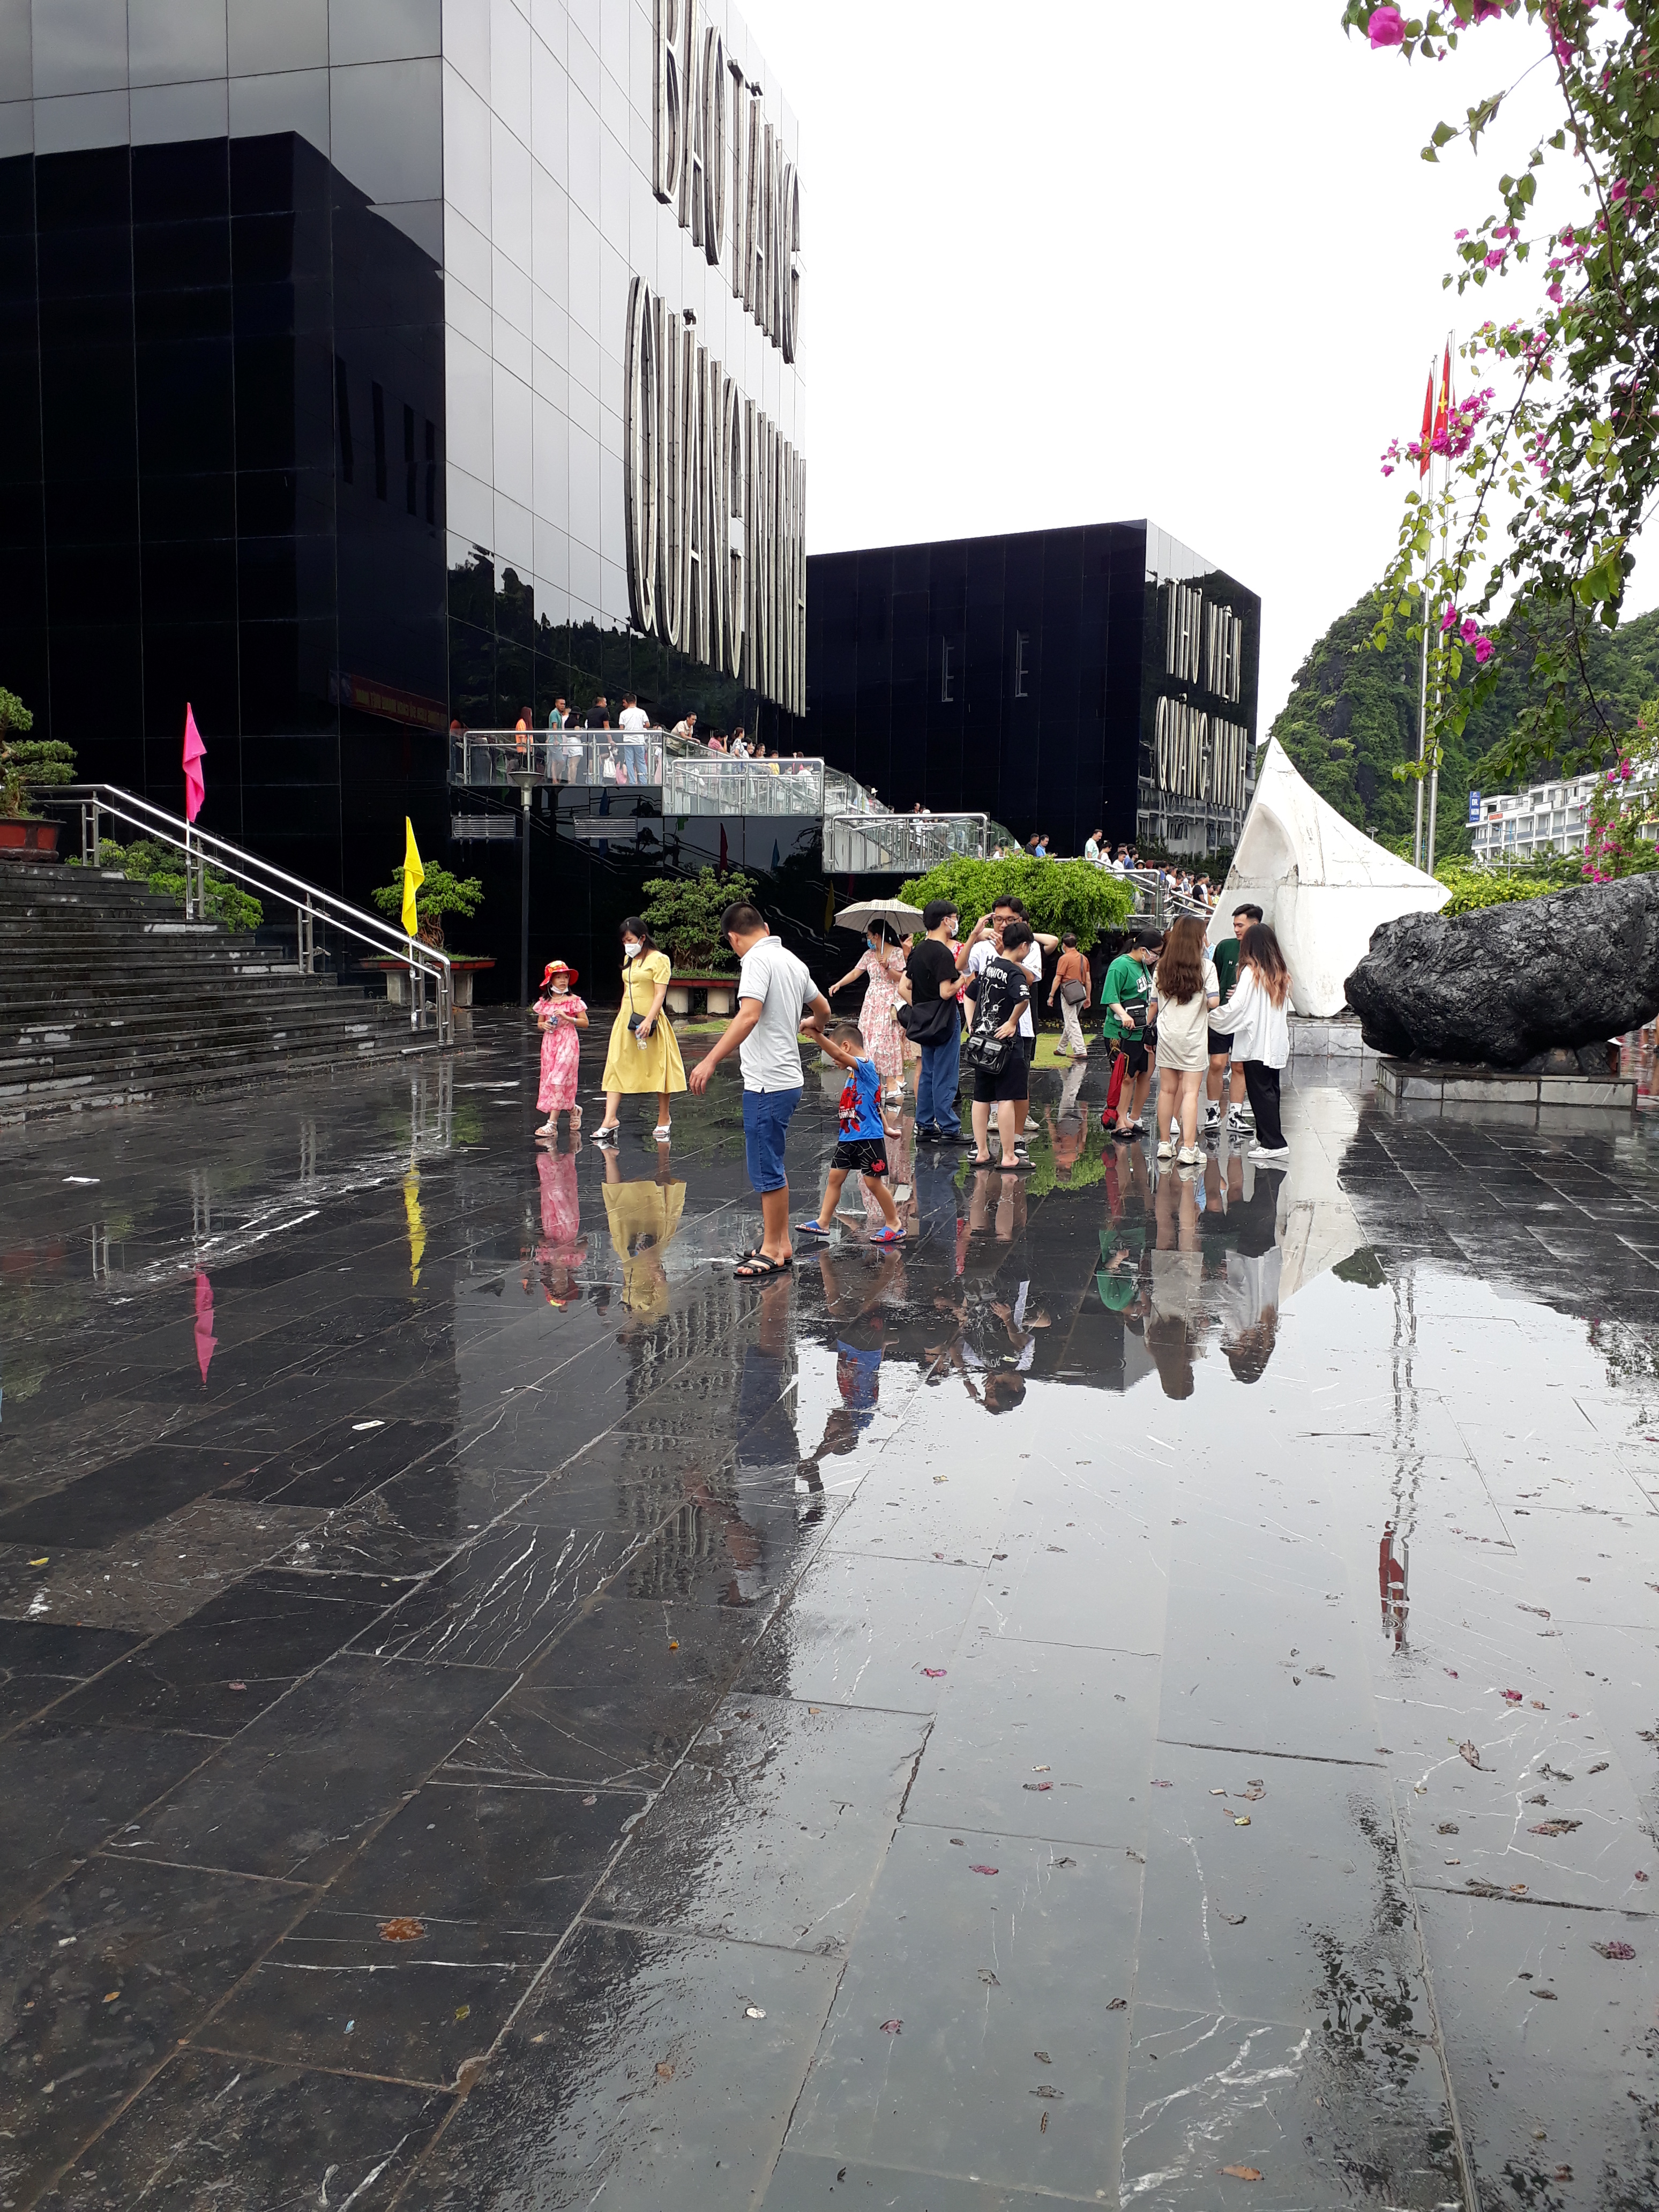
user: text: Tòa nhà lớn với kiến trúc hiện đại và bề mặt phản chiếu trong hình là công trình nào?
assistant: text: Bảo tàng Quảng Ninh

user: text: Tảng đá lớn màu đen gần trung tâm bên phải hình có thể mang ý nghĩa văn hóa hoặc kinh tế đặc trưng nào của tỉnh Quảng Ninh?
assistant: text: Nó tượng trưng cho than đá, biểu tượng của ngành công nghiệp khai thác than nổi tiếng ở Quảng Ninh.

user: text: Ngoài các cá nhân và công trình kiến trúc, hai yếu tố tự nhiên nổi bật nào có thể được nhìn thấy trong hình, và chúng nằm ở vị trí tương đối như thế nào?
assistant: text: Ở tiền cảnh có cây với hoa màu hồng, và ở hậu cảnh là những dãy núi xanh.